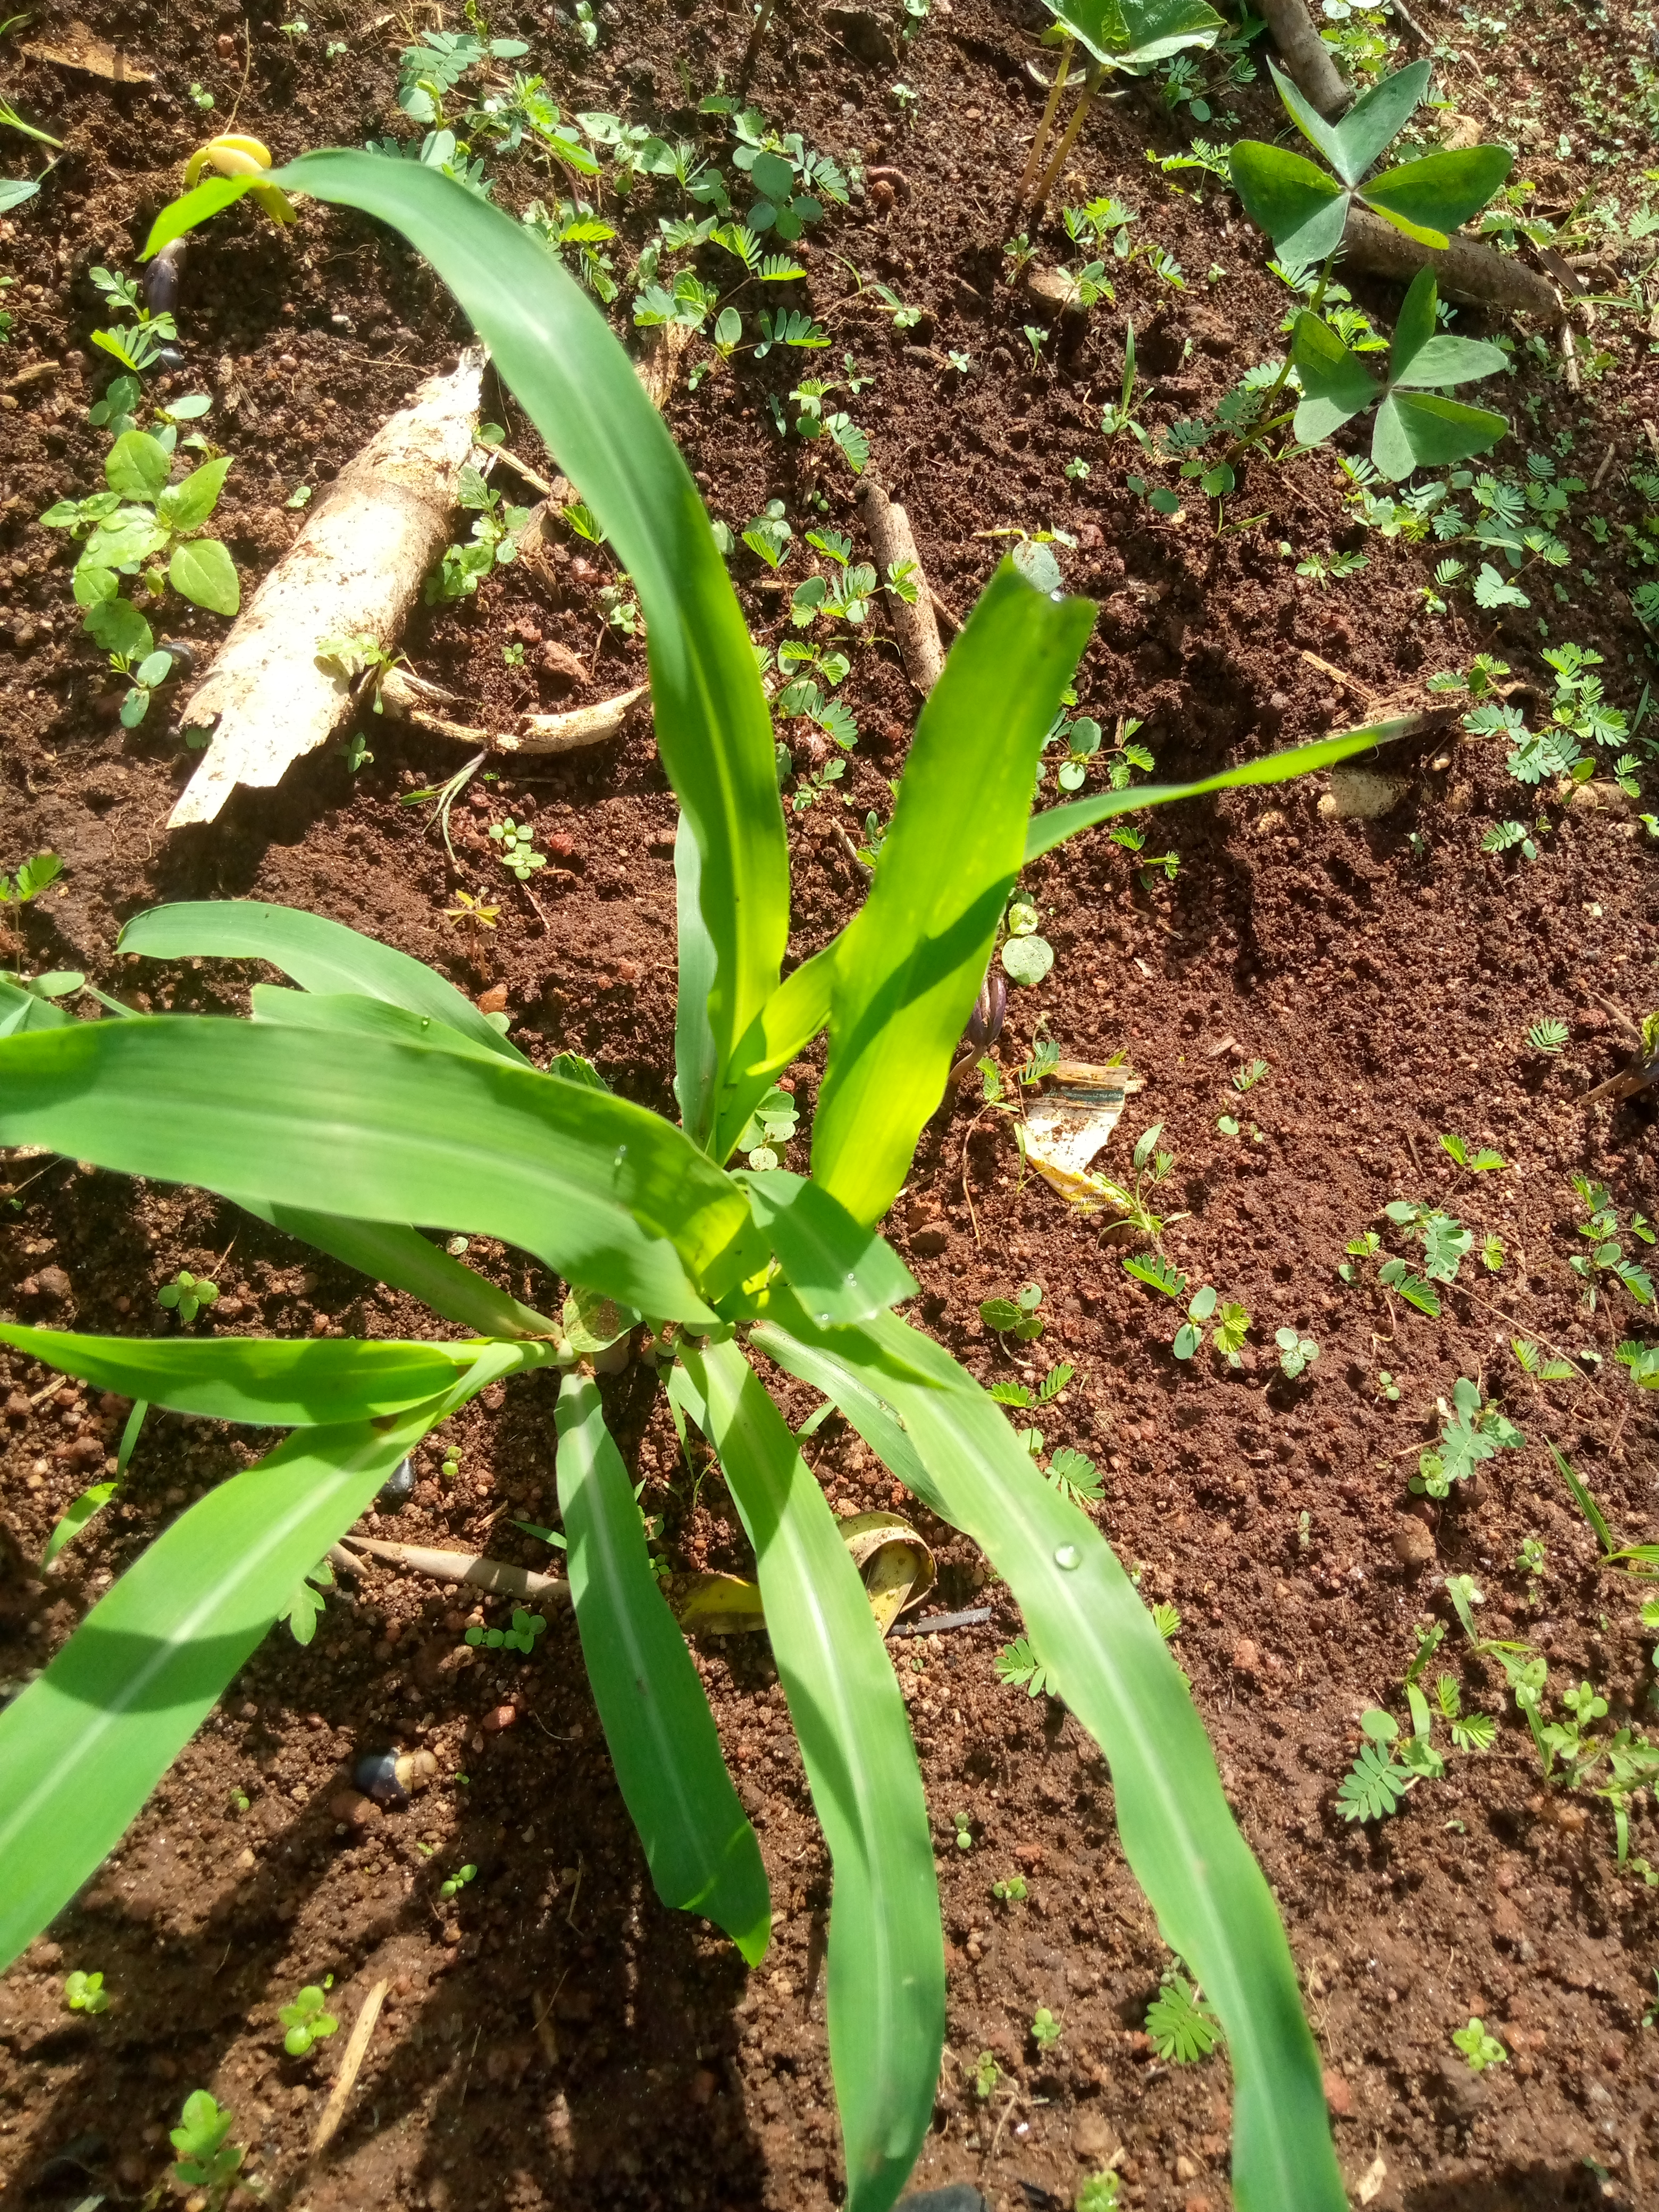
Label: healthy